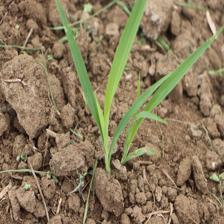
Label: Sorghum